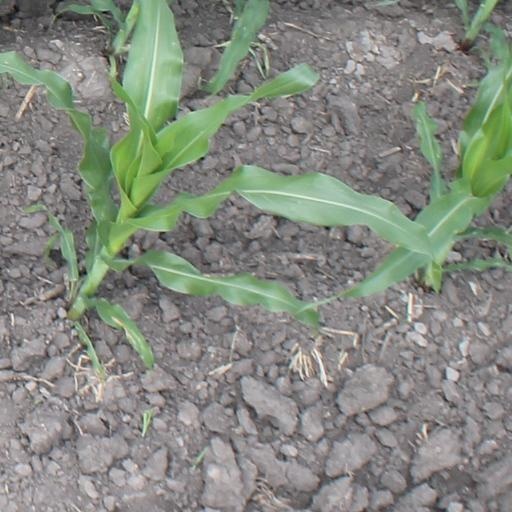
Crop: maize; corn